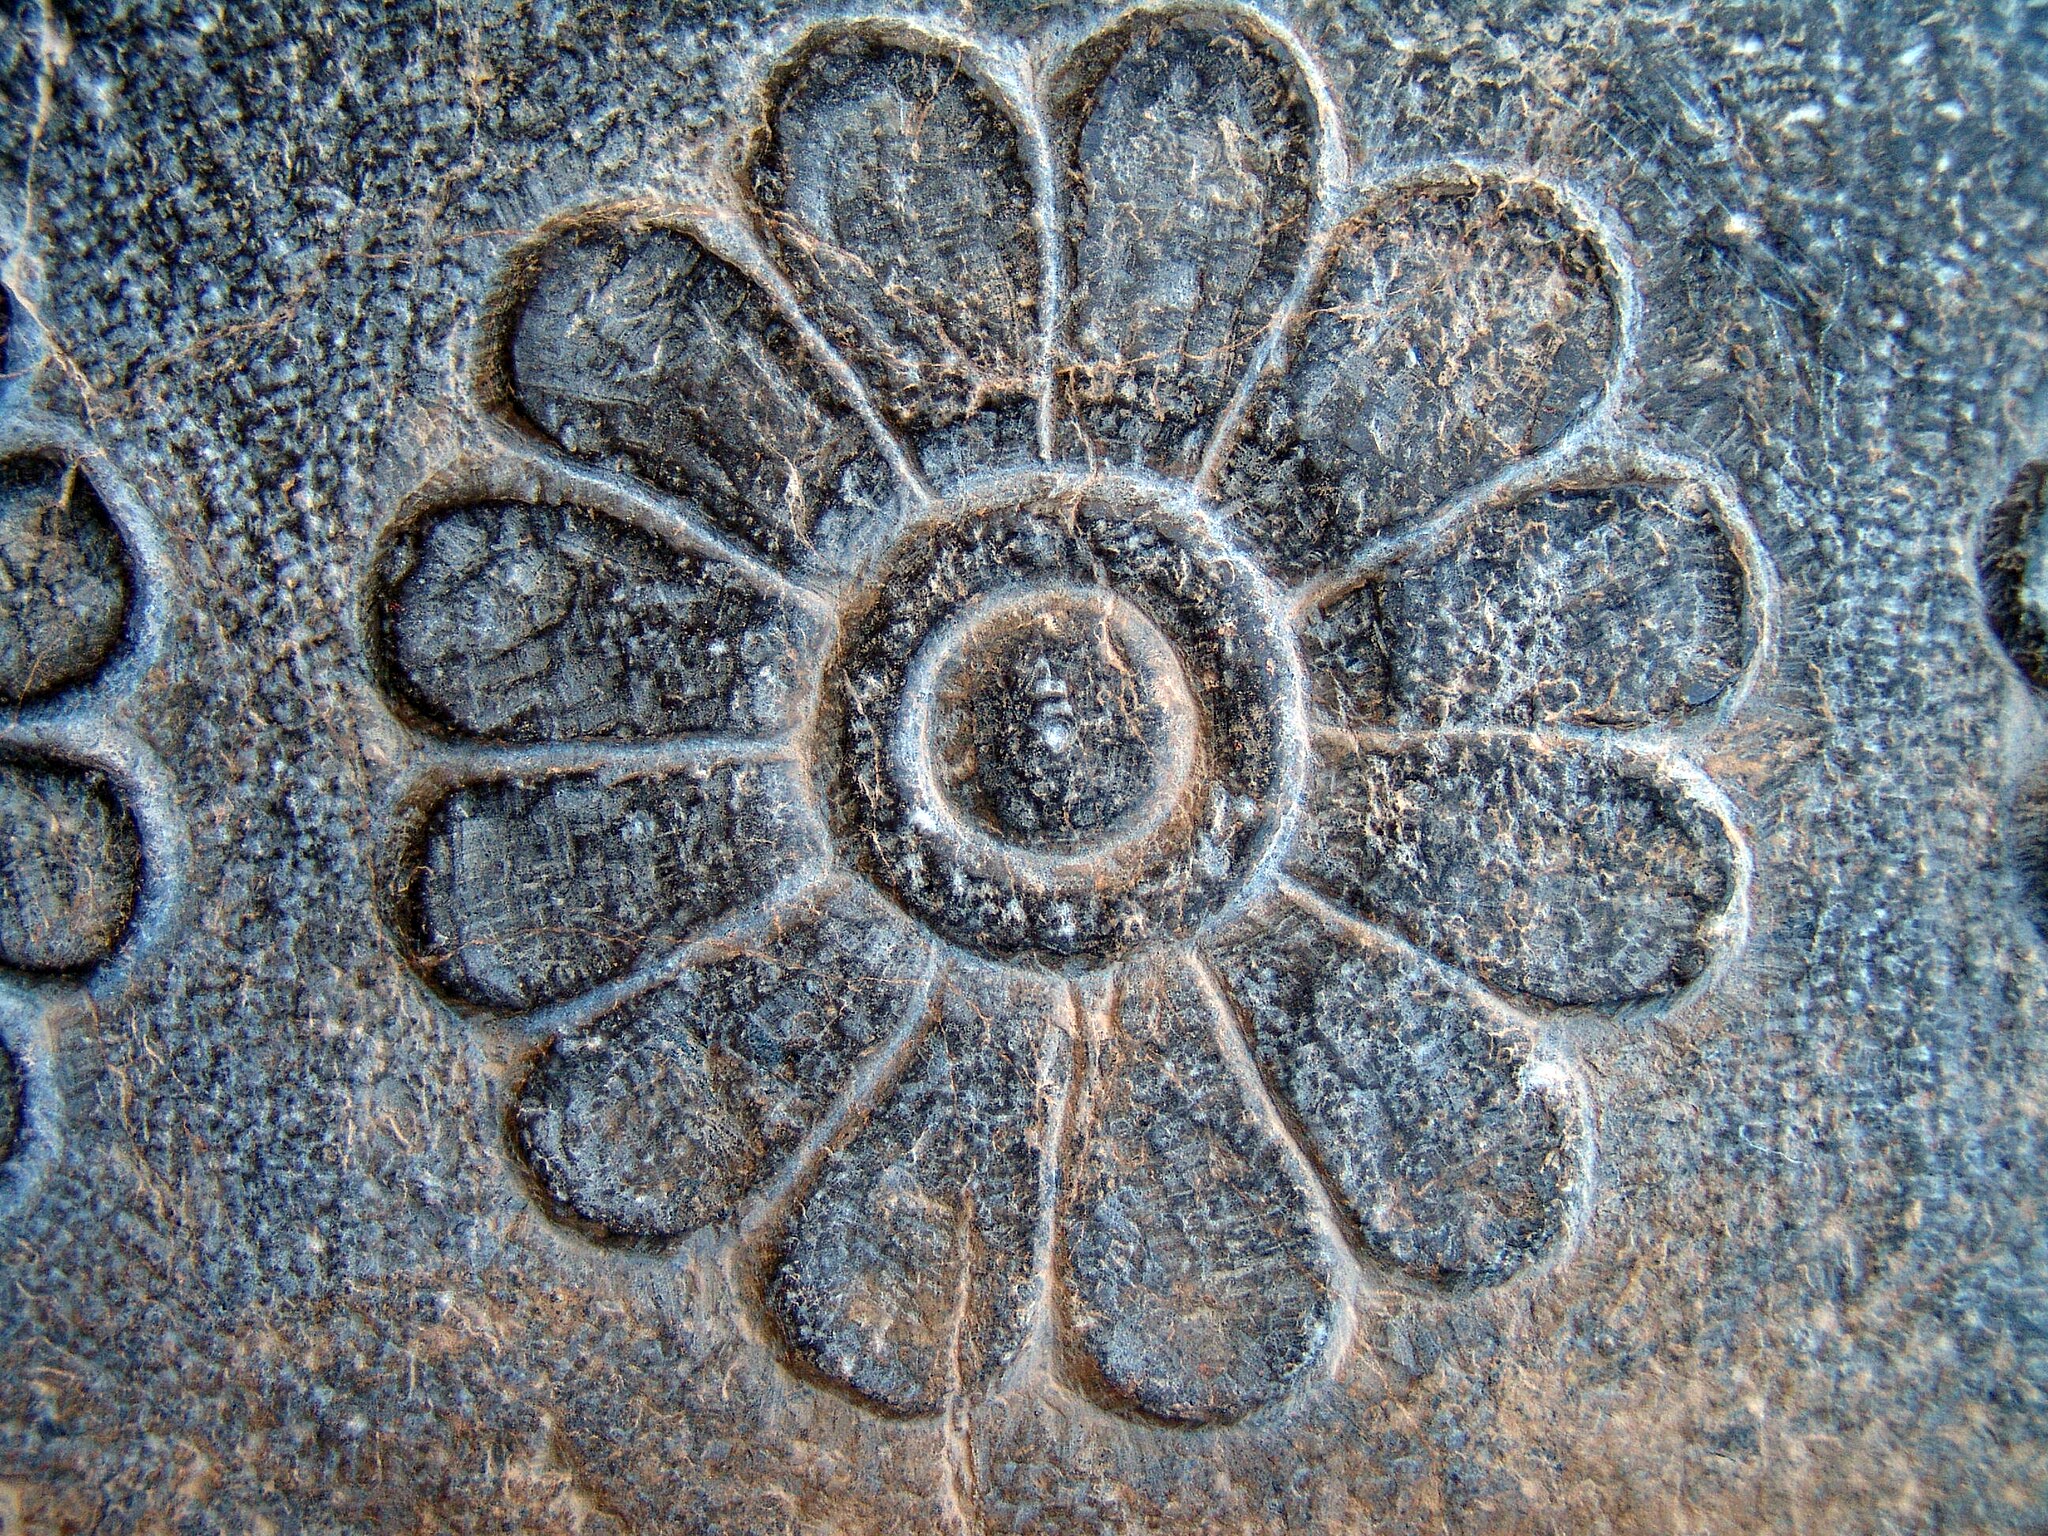
Title: Persepolis 2007 Darafsh (45)
Description: Persepolis
Date: 2007-08-30 09:34:11
Categories: GFDL, Taken with Sony DSC-F828, License migration redundant, Self-published work, Files with coordinates missing SDC location of creation, 2007 in Persepolis, Photos by Darafsh Kaviyani, Reliefs of lotus flowers in Persepolis